Union, Kentucky

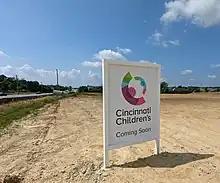
Union Promenade groundbreaking Cincinnati Children's Hospital Medical Center

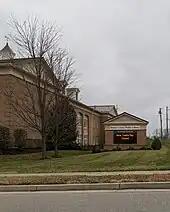
Boone County Public Library - Scheben Branch

The City of Union is home to six public schools, all part of Boone County Schools: